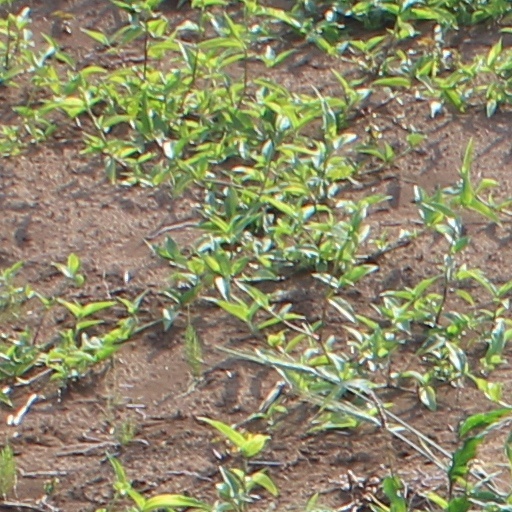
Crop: wheat